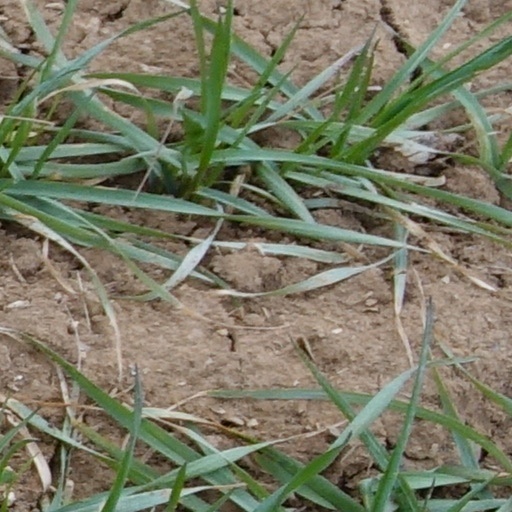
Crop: wheat